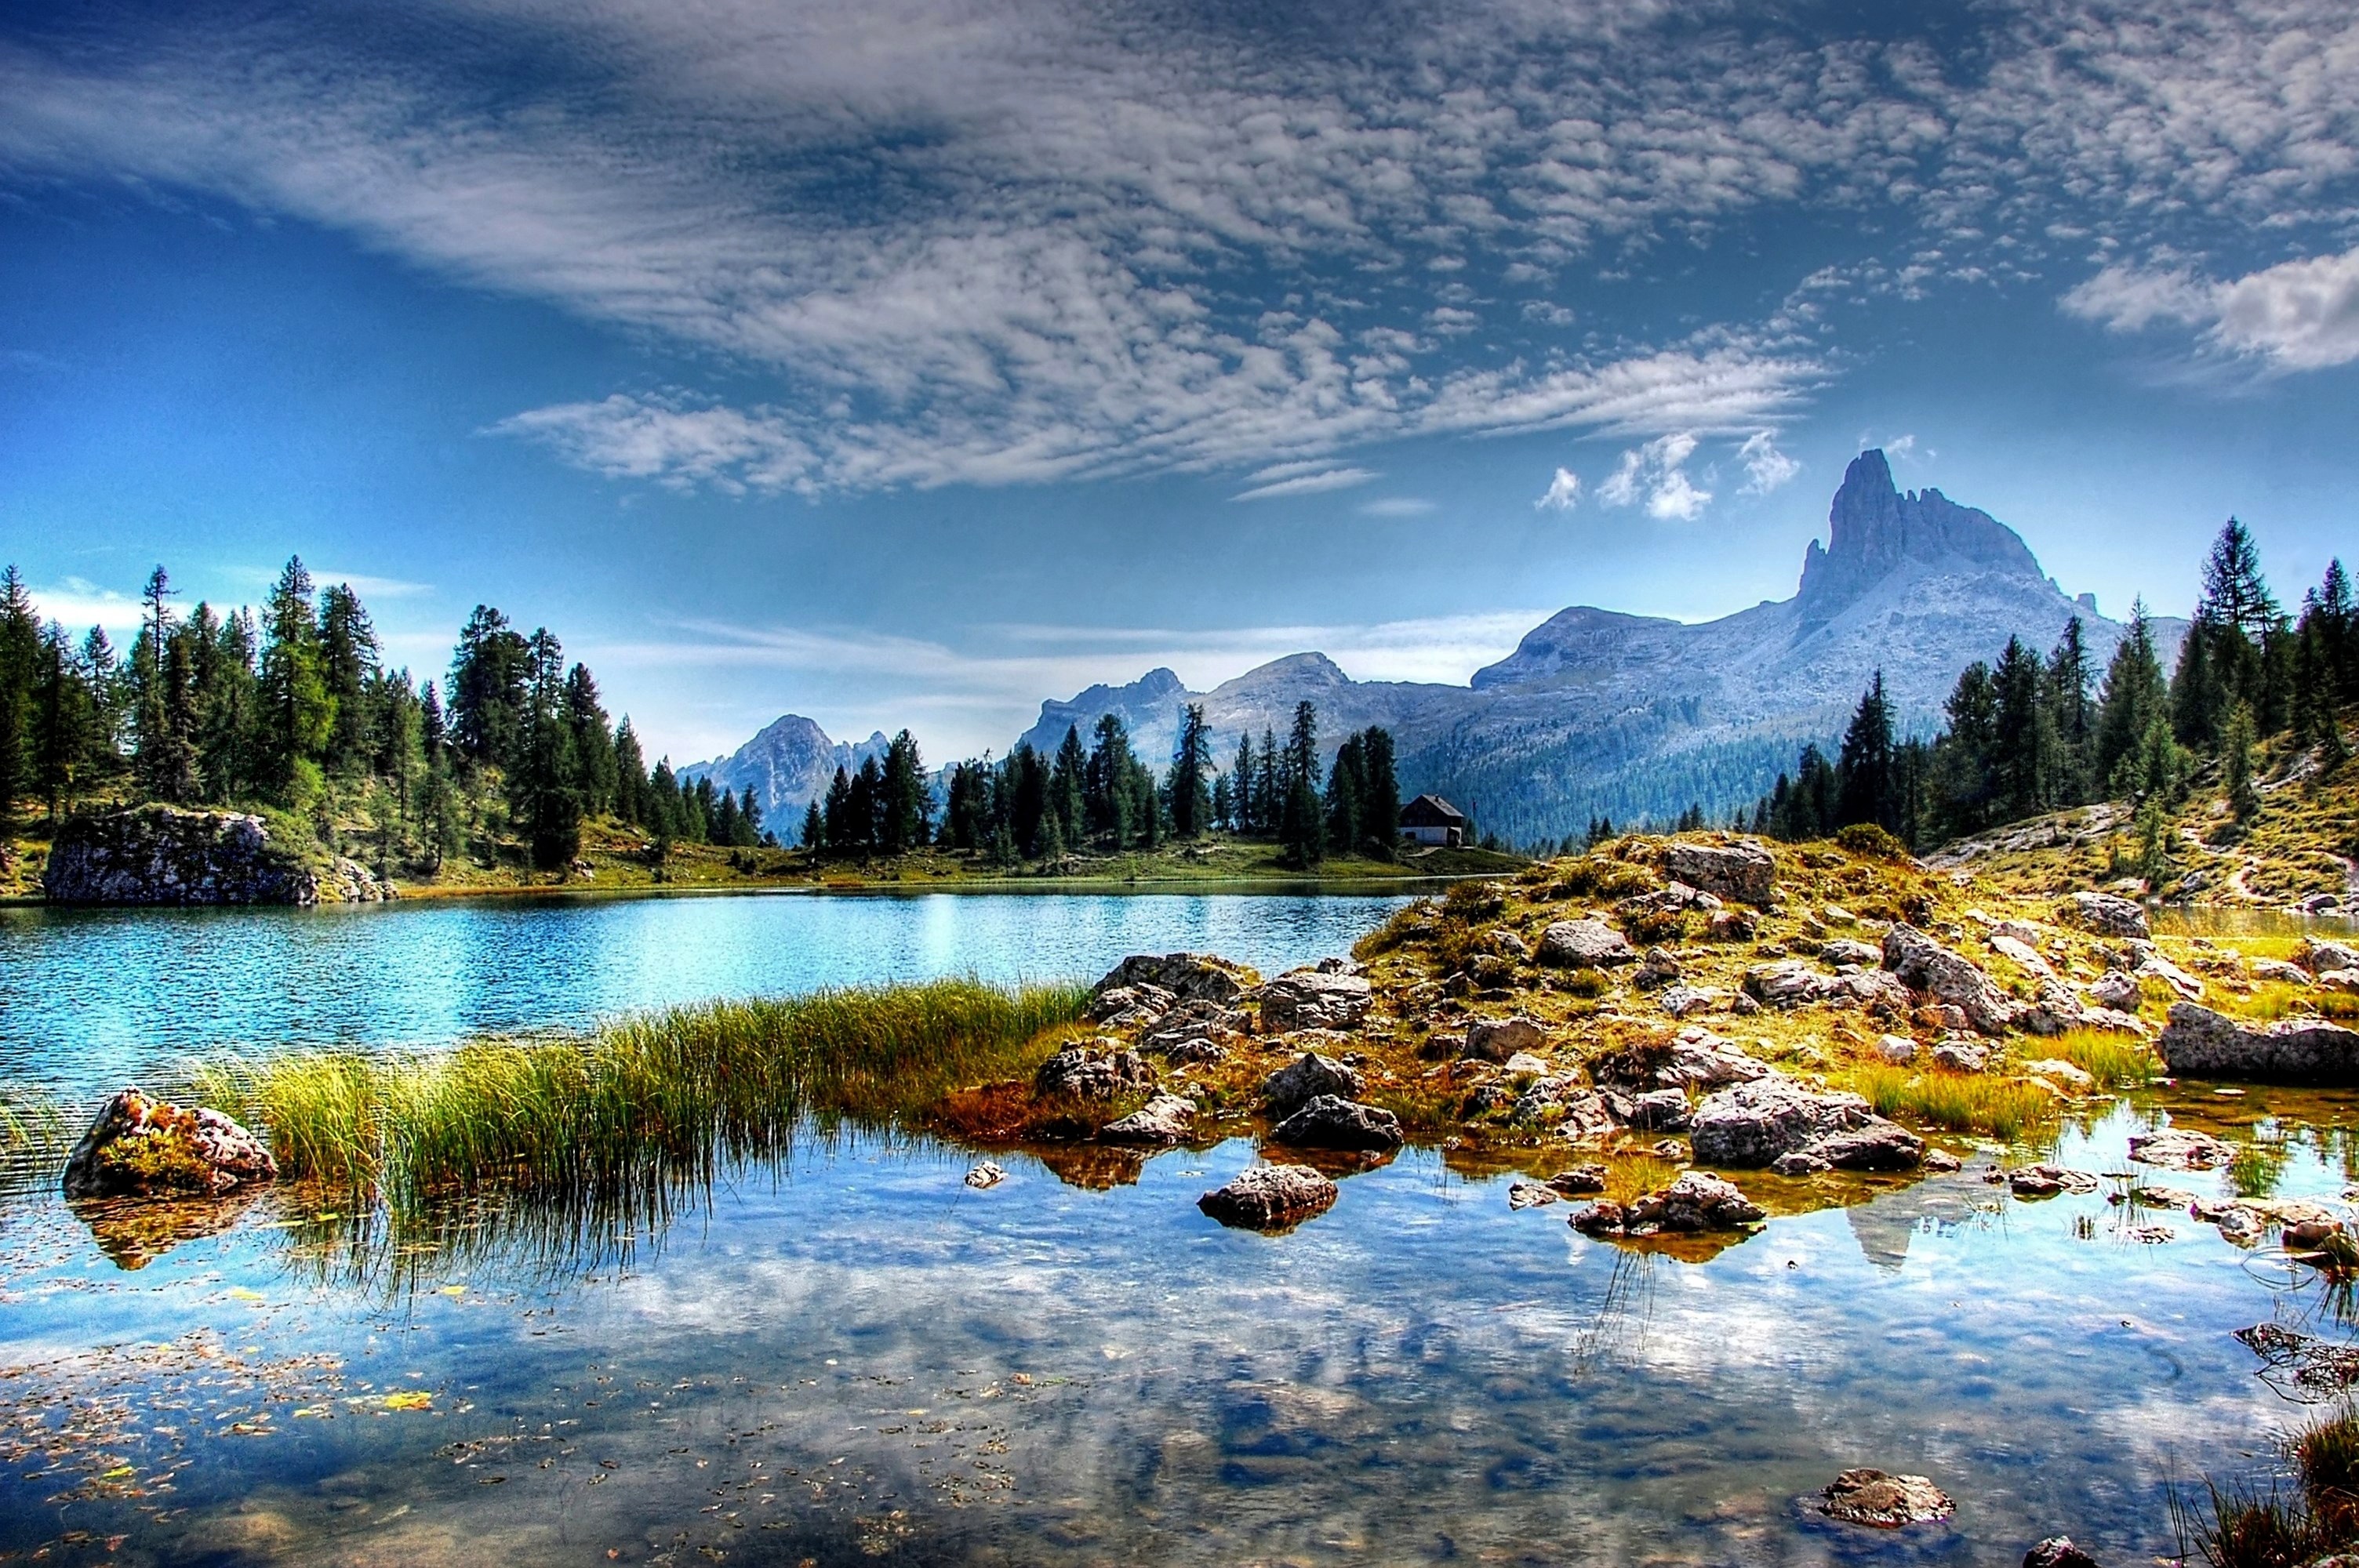
landscape, tree, water, nature, rock, wilderness, mountain, snow, light, cloud, sky, hiking, morning, lake, view, river, valley, mountain range, panorama, dusk, evening, reflection, autumn, park, italy, alpine, national park, body of water, mountain summit, mountain landscape, clouds, mountains, alps, bergsee, loch, alm, dolomites, belluno, mountain world, geographical feature, mountainous landforms, computer wallpaper, lago federa